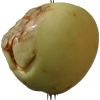
Label: Apple hit 1